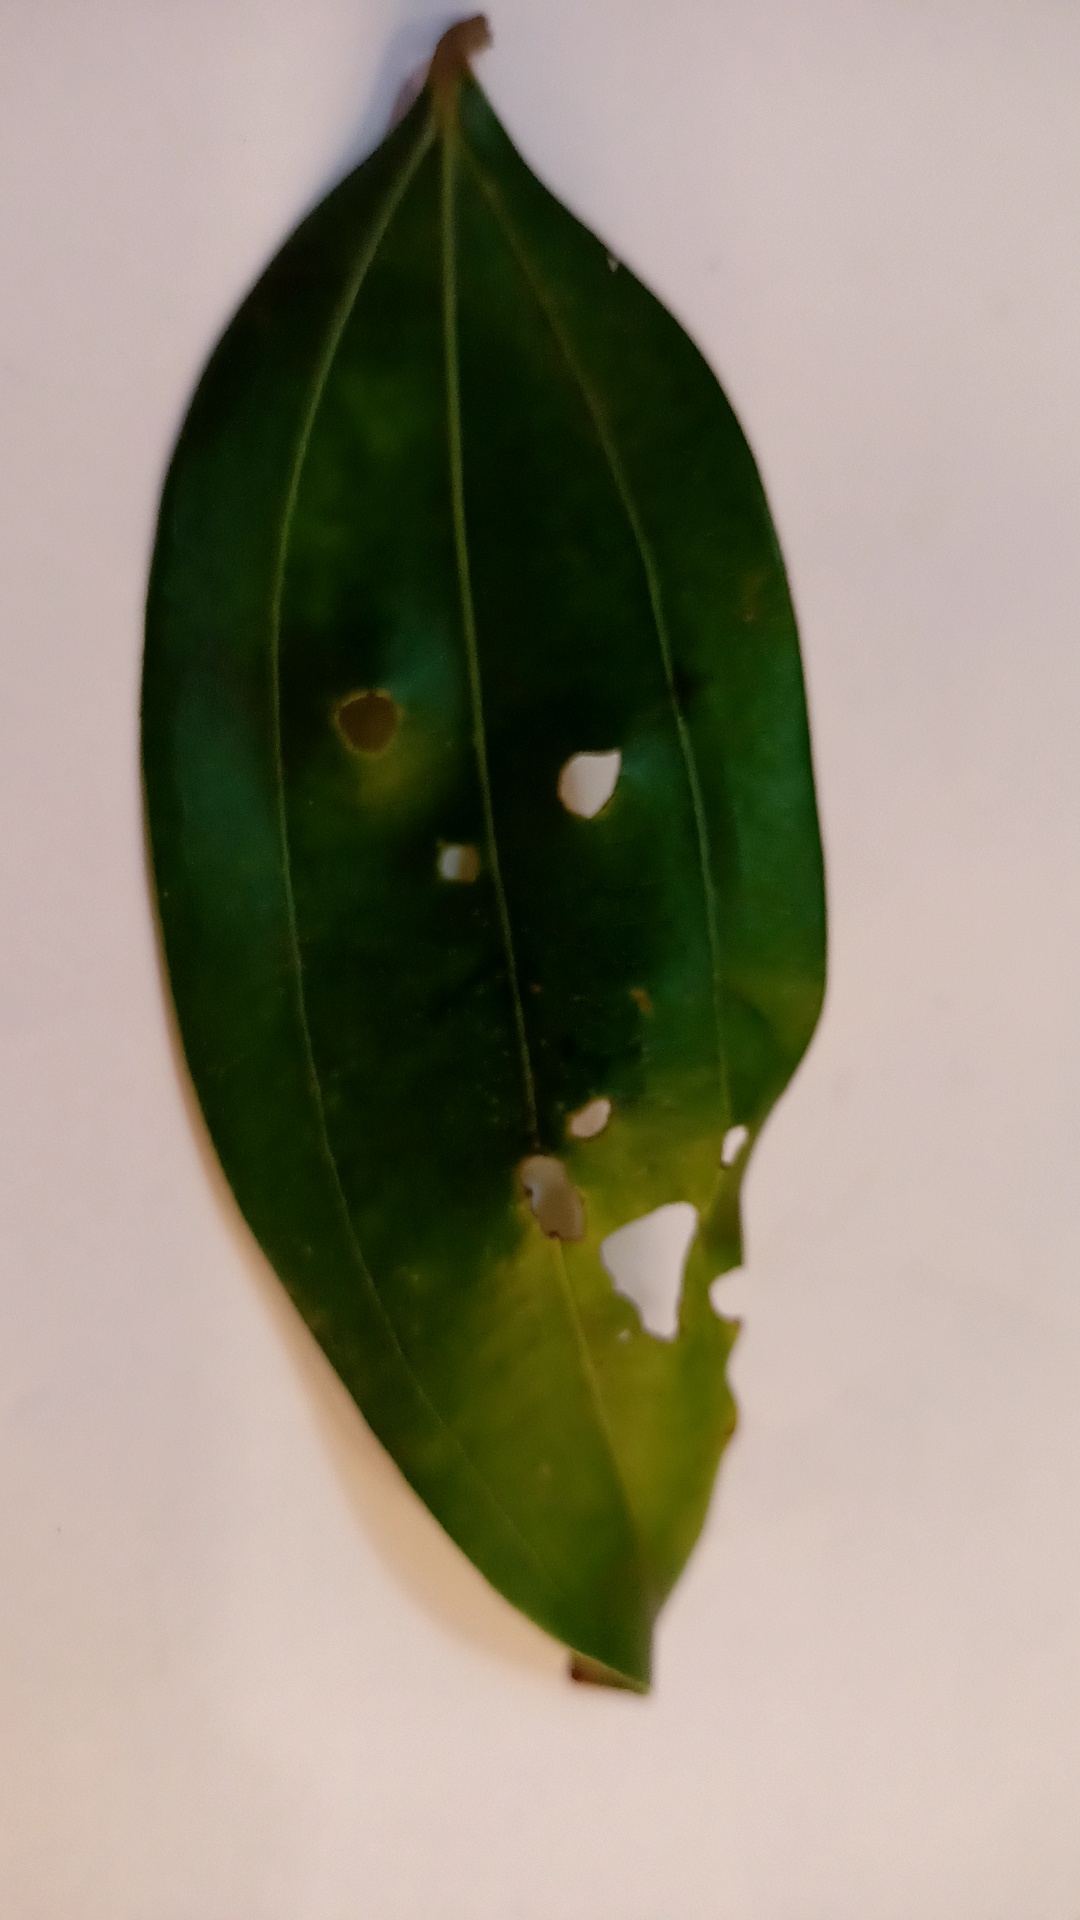
Label: Disease